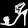
Label: Sandal